Aces and eights (blackjack)

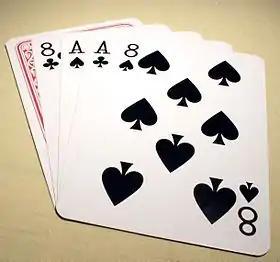
Two aces and two eights in a standard deck of playing cards.

Splitting aces and eights is part of blackjack basic strategy. Rules vary across gambling establishments regarding resplitting, doubling, multiple card draws, and the payout for blackjack, and there are conditional strategic responses that depend upon the number of decks used, the frequency of shuffling and dealer's cards. However, regardless of the various situations, the common strategic wisdom in the blackjack community is to "Always split aces and eights" when dealt either pair as initial cards. This is generally the first rule of any splitting strategy.